Brennevinsfjorden

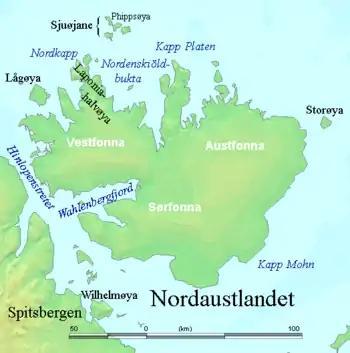
Brennevinsfjorden

Brennevinsfjorden is a fjord in Gustav V Land at Nordaustlandet, Svalbard. The fjord has a length of about eleven nautical miles, and runs in between Depotodden and Kapp Hansteen.